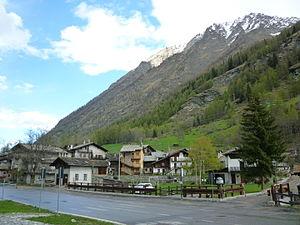
Rovenaud
Valsavarenche est une commune alpine de la Vallée d'Aoste en Italie du Nord. Elle se situe dans vallée du même nom et fait partie de l'unité des communes valdôtaines du Grand-Paradis.
Émile Chanoux, né le 9 janvier 1906 à Rovenaud et mort le 18 mai 1944 à Aoste, est un homme politique valdôtain de la première moitié du XXᵉ siècle, martyr de l'autonomie valdôtaine.
Le musée de la Résistance « Émile Chanoux » - centre de documentation est un musée situé à Rovenaud, hameau de Valsavarenche, en Vallée d'Aoste.